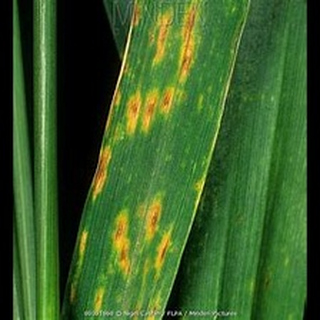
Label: wheat_tan_spot